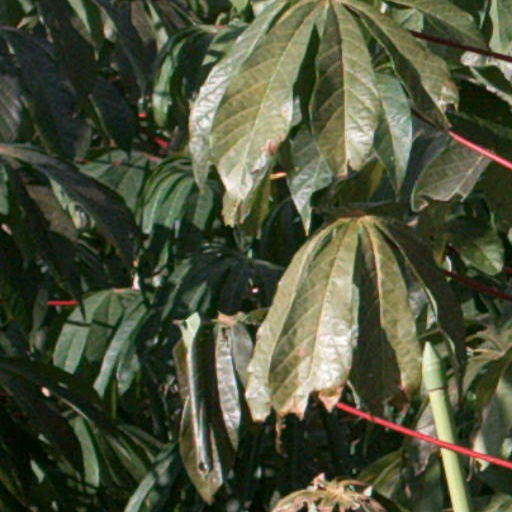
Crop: cassava